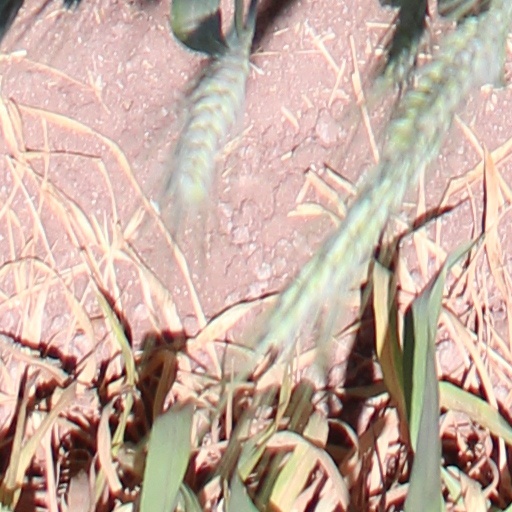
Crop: wheat